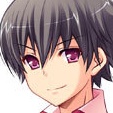
Portrait style: Anime Portrait